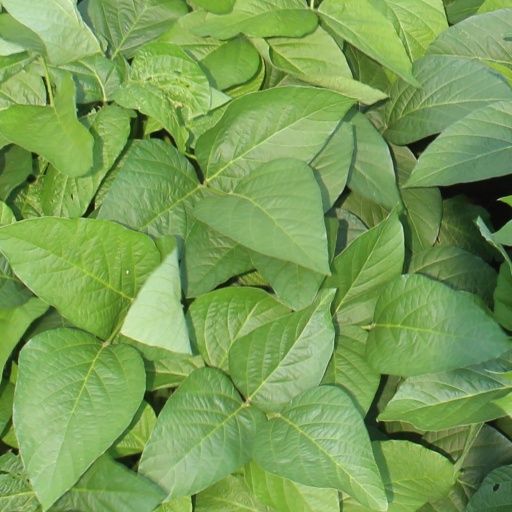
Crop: soybean